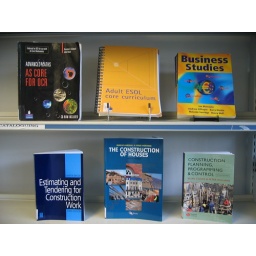
Move your mouse over each book cover and click on the link to search the library catalogue.